The Bear King

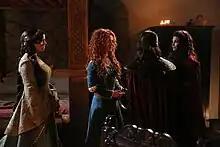

"The Bear King" is the ninth episode of the fifth season of the American fantasy drama series "Once Upon a Time", which aired on November 15, 2015. In the episode, Merida, Mulan, and Ruby deal with King Arthur and Zelena. In DunBroch's past, Merida is trained by Mulan.